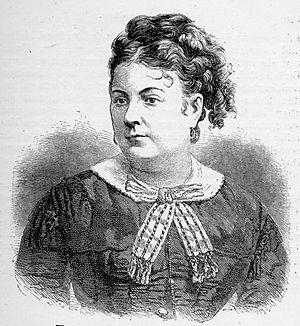
Euphrosyne Parepa de Boyesku dite Euphrosine Parepa-Rosa est une soprano britannique qui a créé la Carl Rosa Opera Company, avec son mari Carl Rosa. Le père de Parepa est un boyard, baron valaque, mort peu après sa naissance, sa mère se tourne vers la scène pour subvenir à leurs besoins. Parepa fait ses débuts à l'opéra en 1855, à l'âge de 16 ans, et rapidement reçoit des critiques enthousiastes dans les opéras du Grand Londres. En 1867, Parosa, veuve d'un premier mariage, se remarie avec le violoniste et chef d'orchestre Carl Rosa à New York qui fonde une compagnie d'opéra avec Parepa comme Prima donna; ils font avec succès une tournée en Amérique pendant plusieurs années. Après leur retour en Grande-Bretagne avec des projets ambitieux pour leur compagnie, Parepa tombe malade et meurt en 1874, à seulement 37 ans.